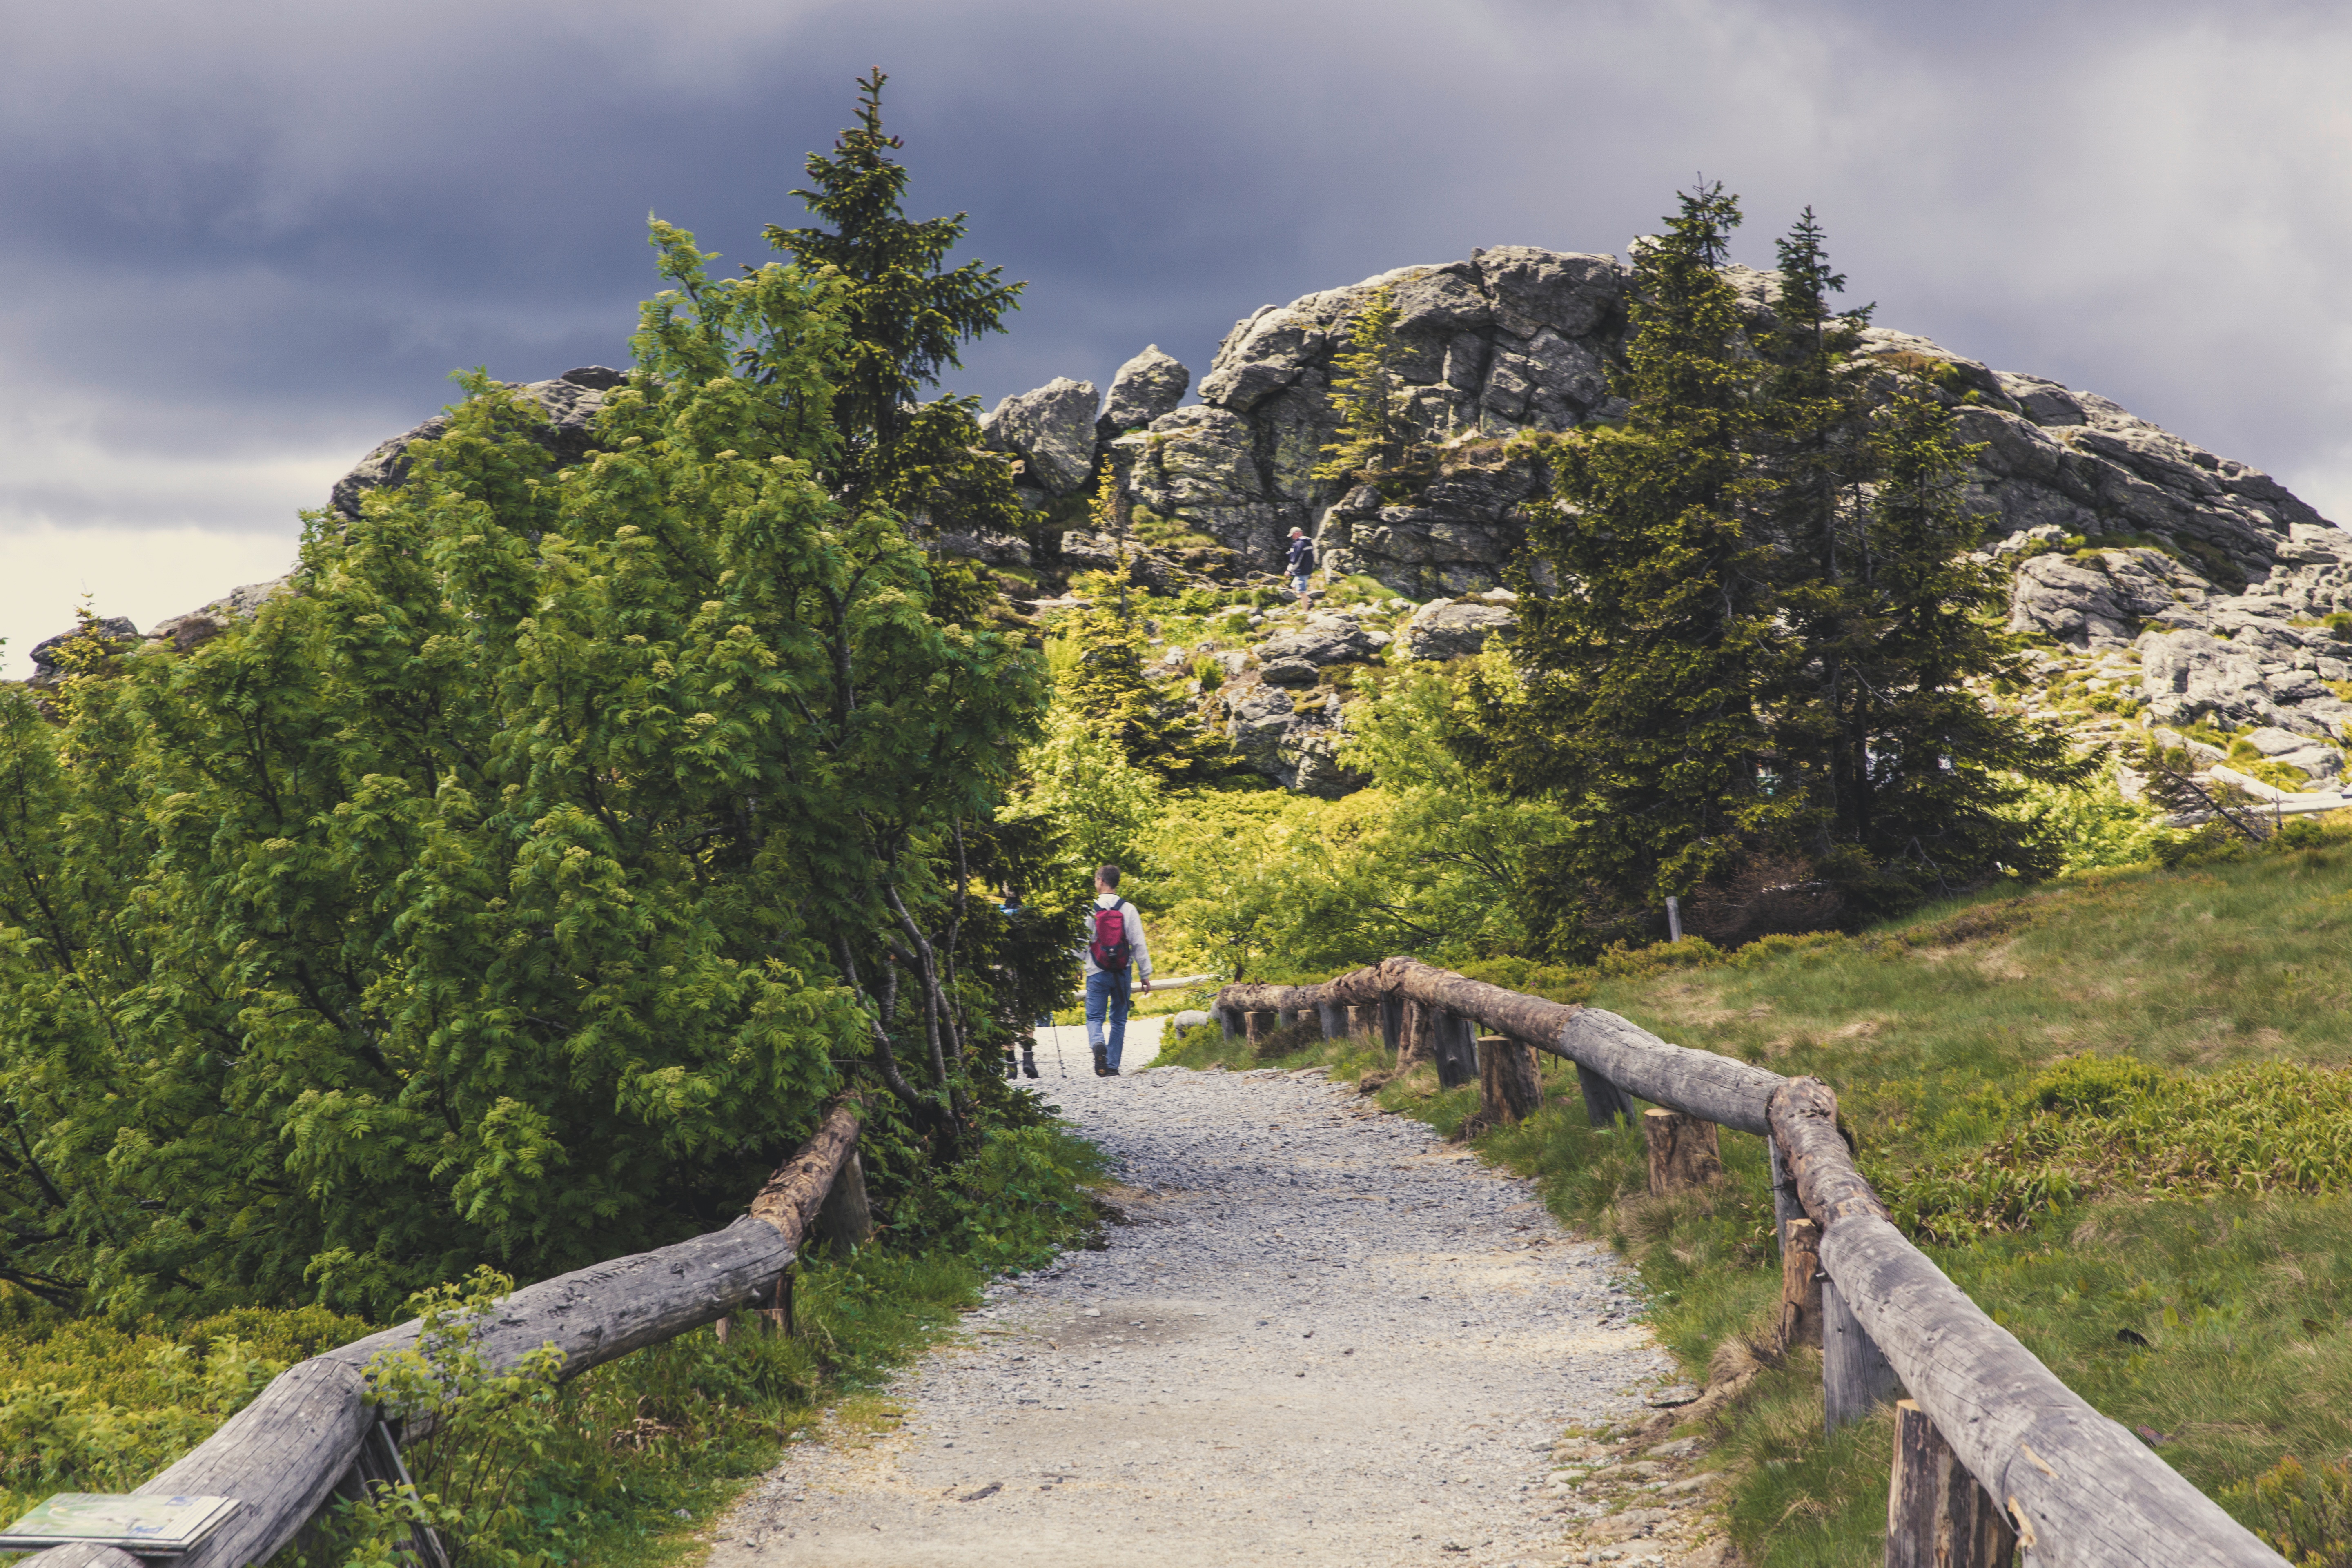
walking, mountain, trail, hill, adventure, valley, mountain range, tourism, ridge, mountain pass, mountainous landforms